Nicole Malachowski

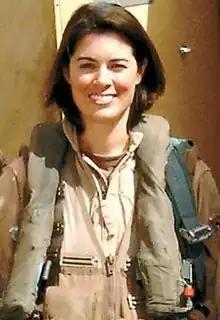

Nicole Margaret Ellingwood Malachowski (born 26 September 1974) is a retired United States Air Force (USAF) officer and the first female pilot selected to fly as part of the USAF Air Demonstration Squadron, better known as the Thunderbirds. She later became a speaker and advocate on behalf of patients with tick-borne illnesses.